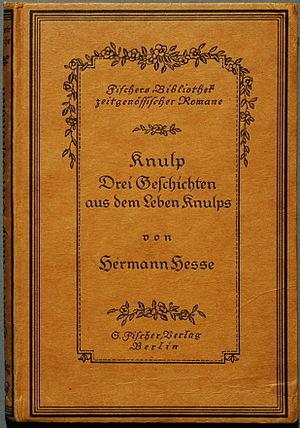
Knulp est un roman de Hermann Hesse paru en 1915 et narrant trois moments de la vie de Karl Eberhard Knulp, un vagabond volontaire.